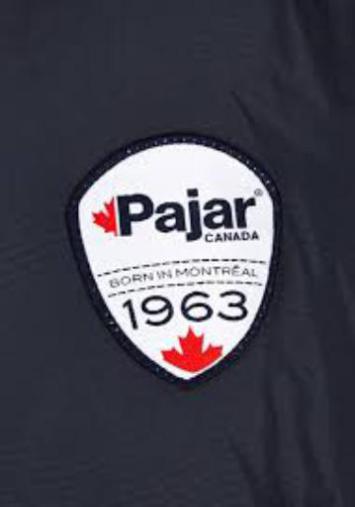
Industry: Clothes